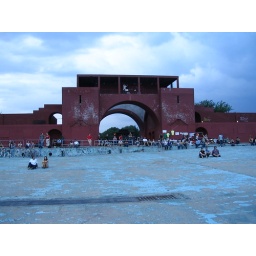
blue in the sky, blue on the ground